Real Hasta la Muerte (record label)

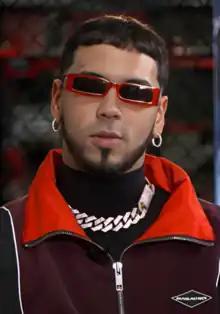
Anuel AA, founder of Real Hasta la Muerte

Real Hasta la Muerte was founded in 2017 by Anuel AA, a year before releasing his debut album Real Hasta la Muerte, this happened while he was in prison.